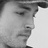
Emotion: neutral